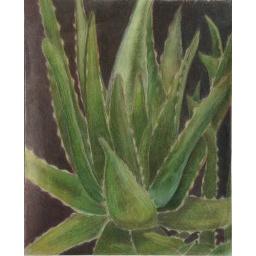
observational drawing of aloe plant done in color pencil on drawing paper